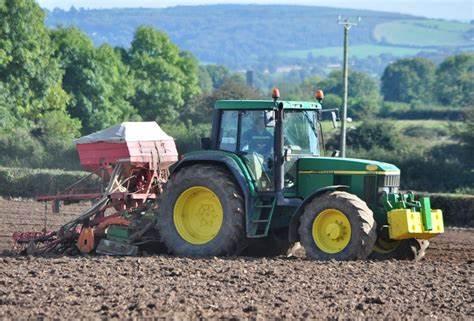
Hii ni mashine ya kilimo ijulikanayo kama trekta. Mashine hii hutumika katika kuandaa shamba kwa kuchanganya udongo ili ardhi iwe na rutuba zaidi kabla shughuli za upandaji kuanza. Nyuma ya mashine hii kunaonekana miti mingi, ikionesha kwamba eneo hili ni maalumu kwa ajili ya kilimo.